City of Adelaide (1864)

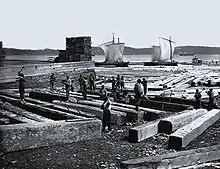
Butting square timber, Quebec City, Quebec, 1872.

In 1888, "City of Adelaide" was sold to Belfast-based timber merchants Daniel and Thomas Stewart Dixon, and was used to carry timber in the North Atlantic trade.